Kim So-yeong

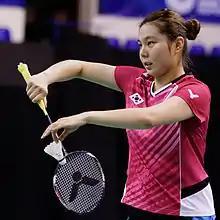
Kim at the 2013 French Super Series

Kim So-yeong (born 9 July 1992) is a South Korean badminton player. Kim, who attended the University of Incheon, was the triple crowns at the 2013 Summer Universiade, by winning the gold medals in the women's doubles, mixed doubles and team event. She competed at the 2014 Asian Games, clinched the silver medal in the women's team event. Together with Kong Hee-yong, she was awarded as the 2019 BWF Most Improved Player of the Year.